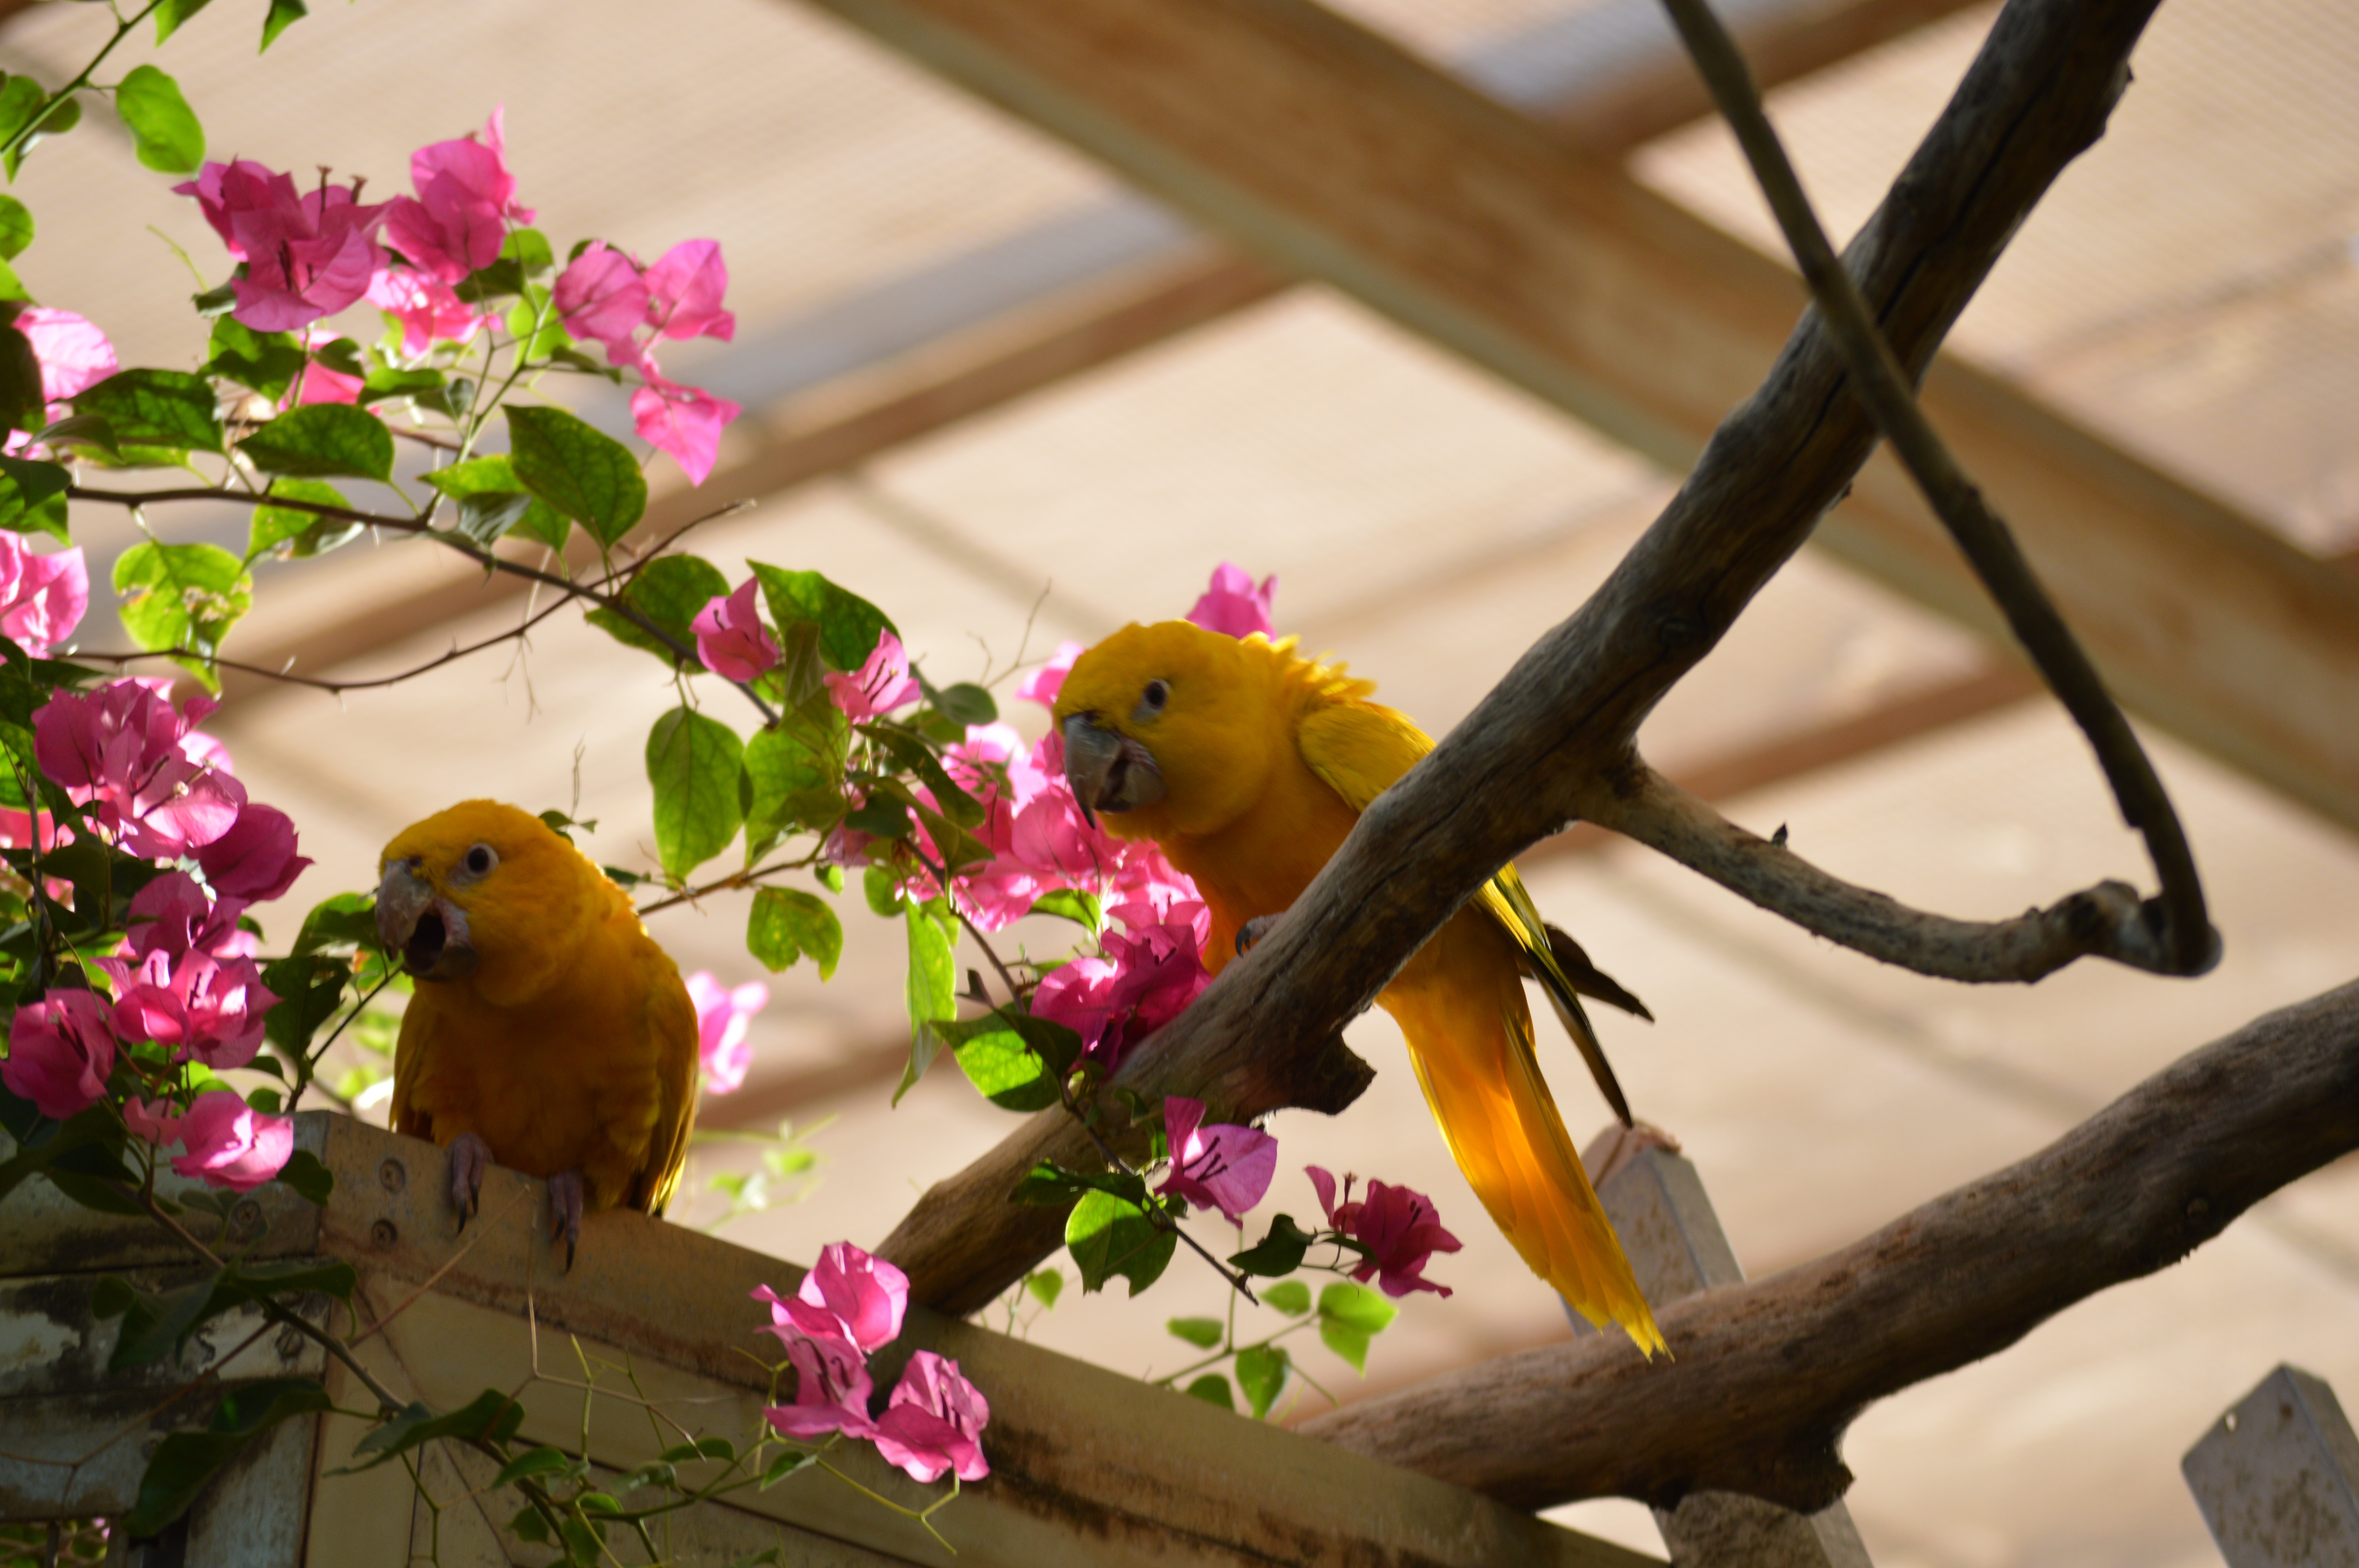
branch, blossom, plant, leaf, flower, spring, color, yellow, flora, season, floristry, flower bouquet, floral design, flower arranging